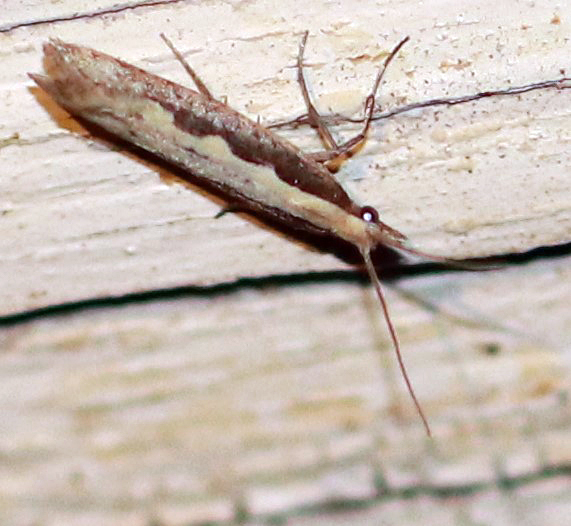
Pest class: diamondback_moth